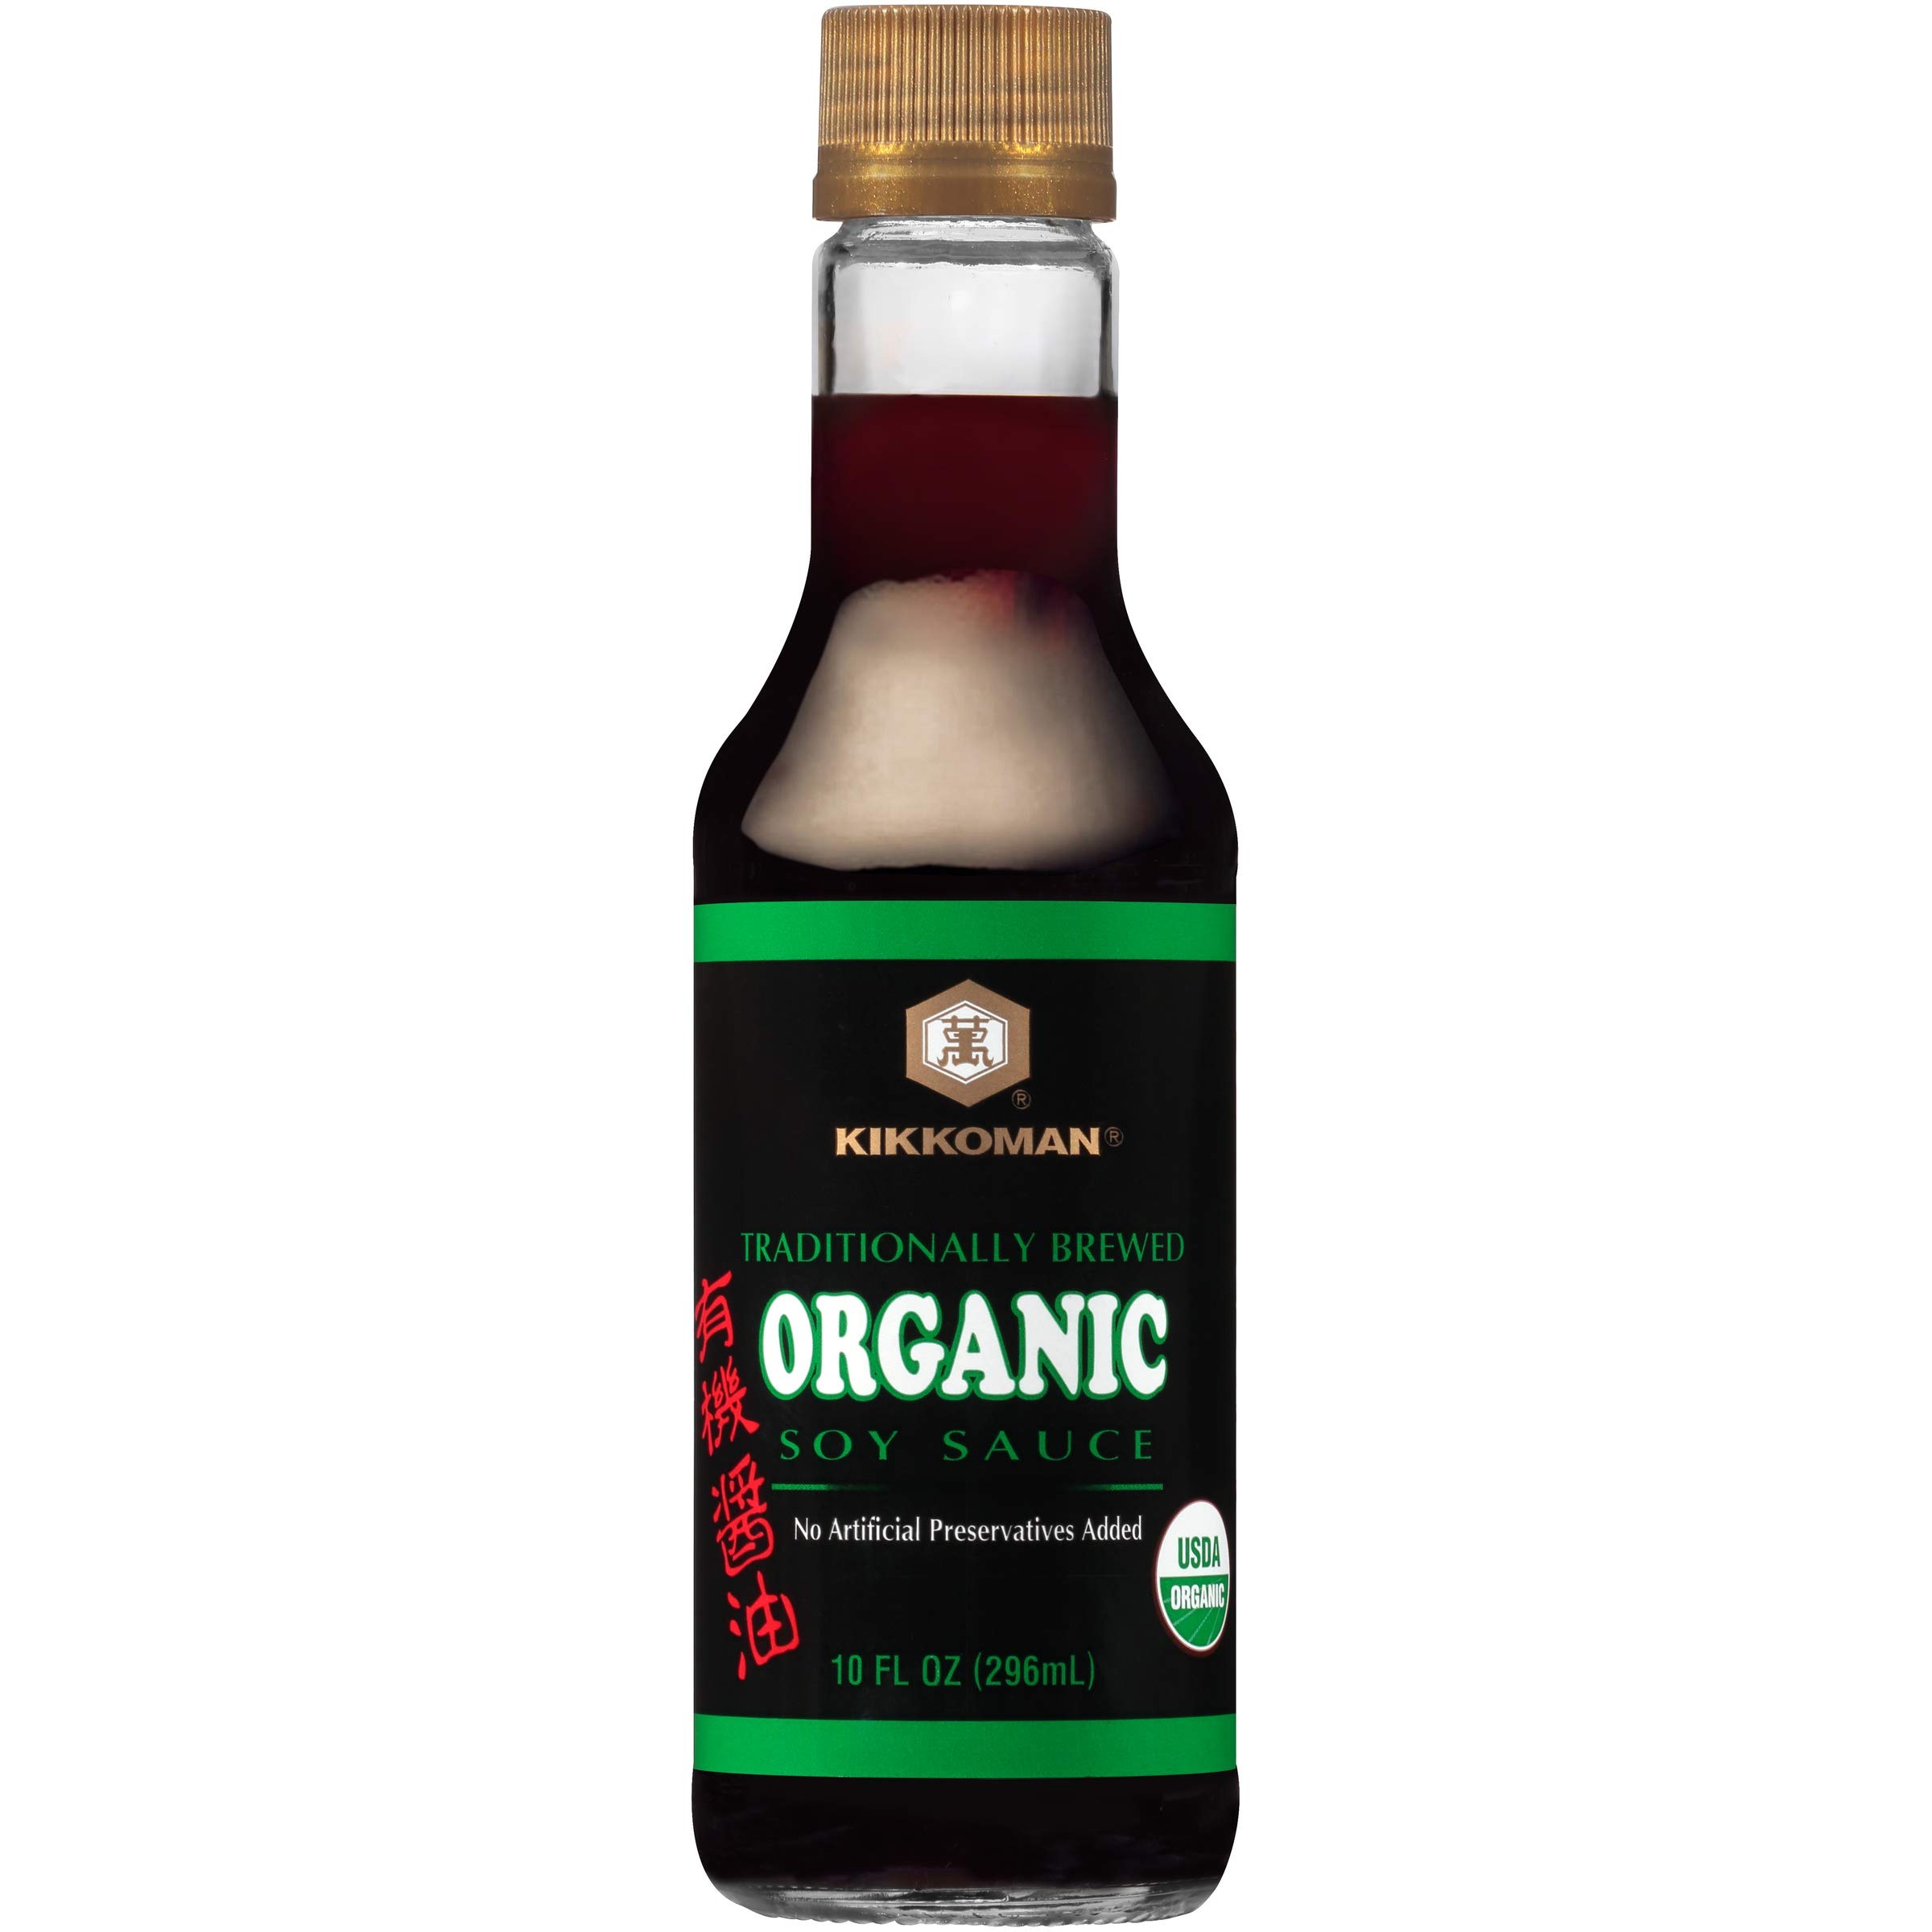
Item Name: Kikkoman Organic Naturally Brewed Soy Sauce, 10 Ounce
Bullet Point: This product has Made from soybeans, wheat and salt
Value: 10.0
Unit: Ounce

Price: 8.49